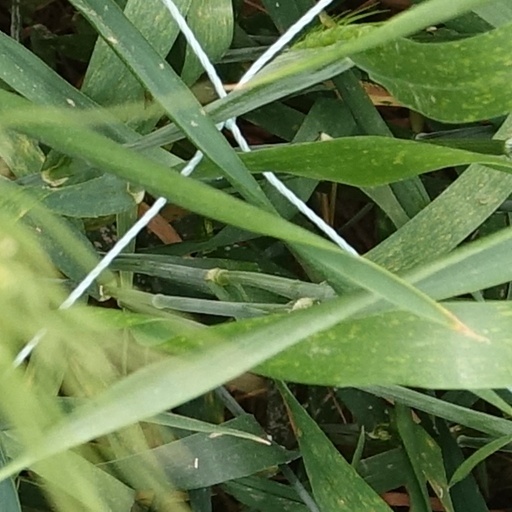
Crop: wheat